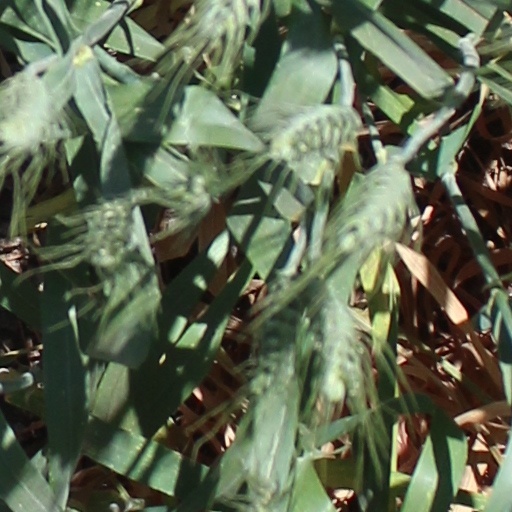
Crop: wheat